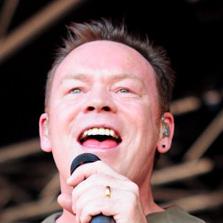
Age: 49